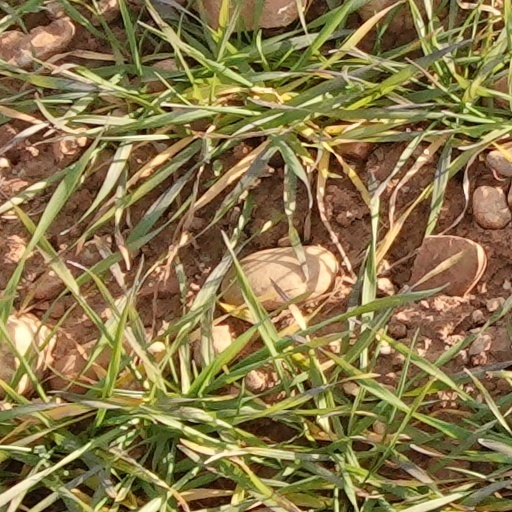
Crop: wheat